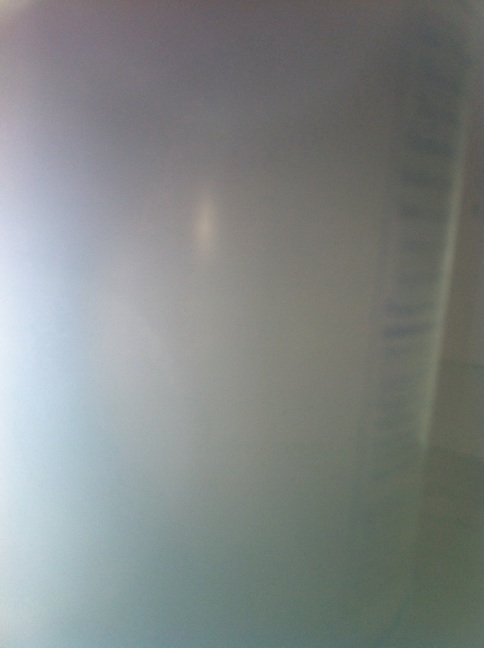Question: What is in this can?
Answer: unanswerable